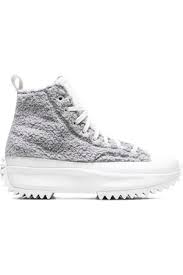
Label: Sneaker